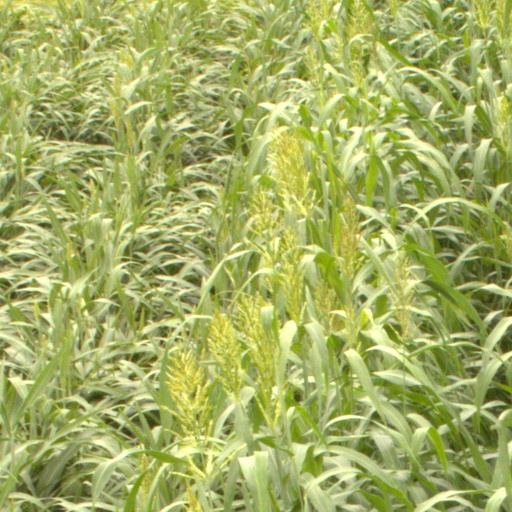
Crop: sorghum